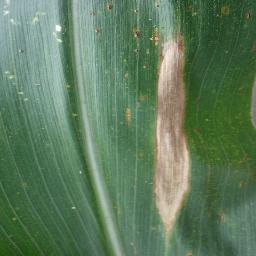
Label: Corn_(Maize)___Northern_Leaf_Blight